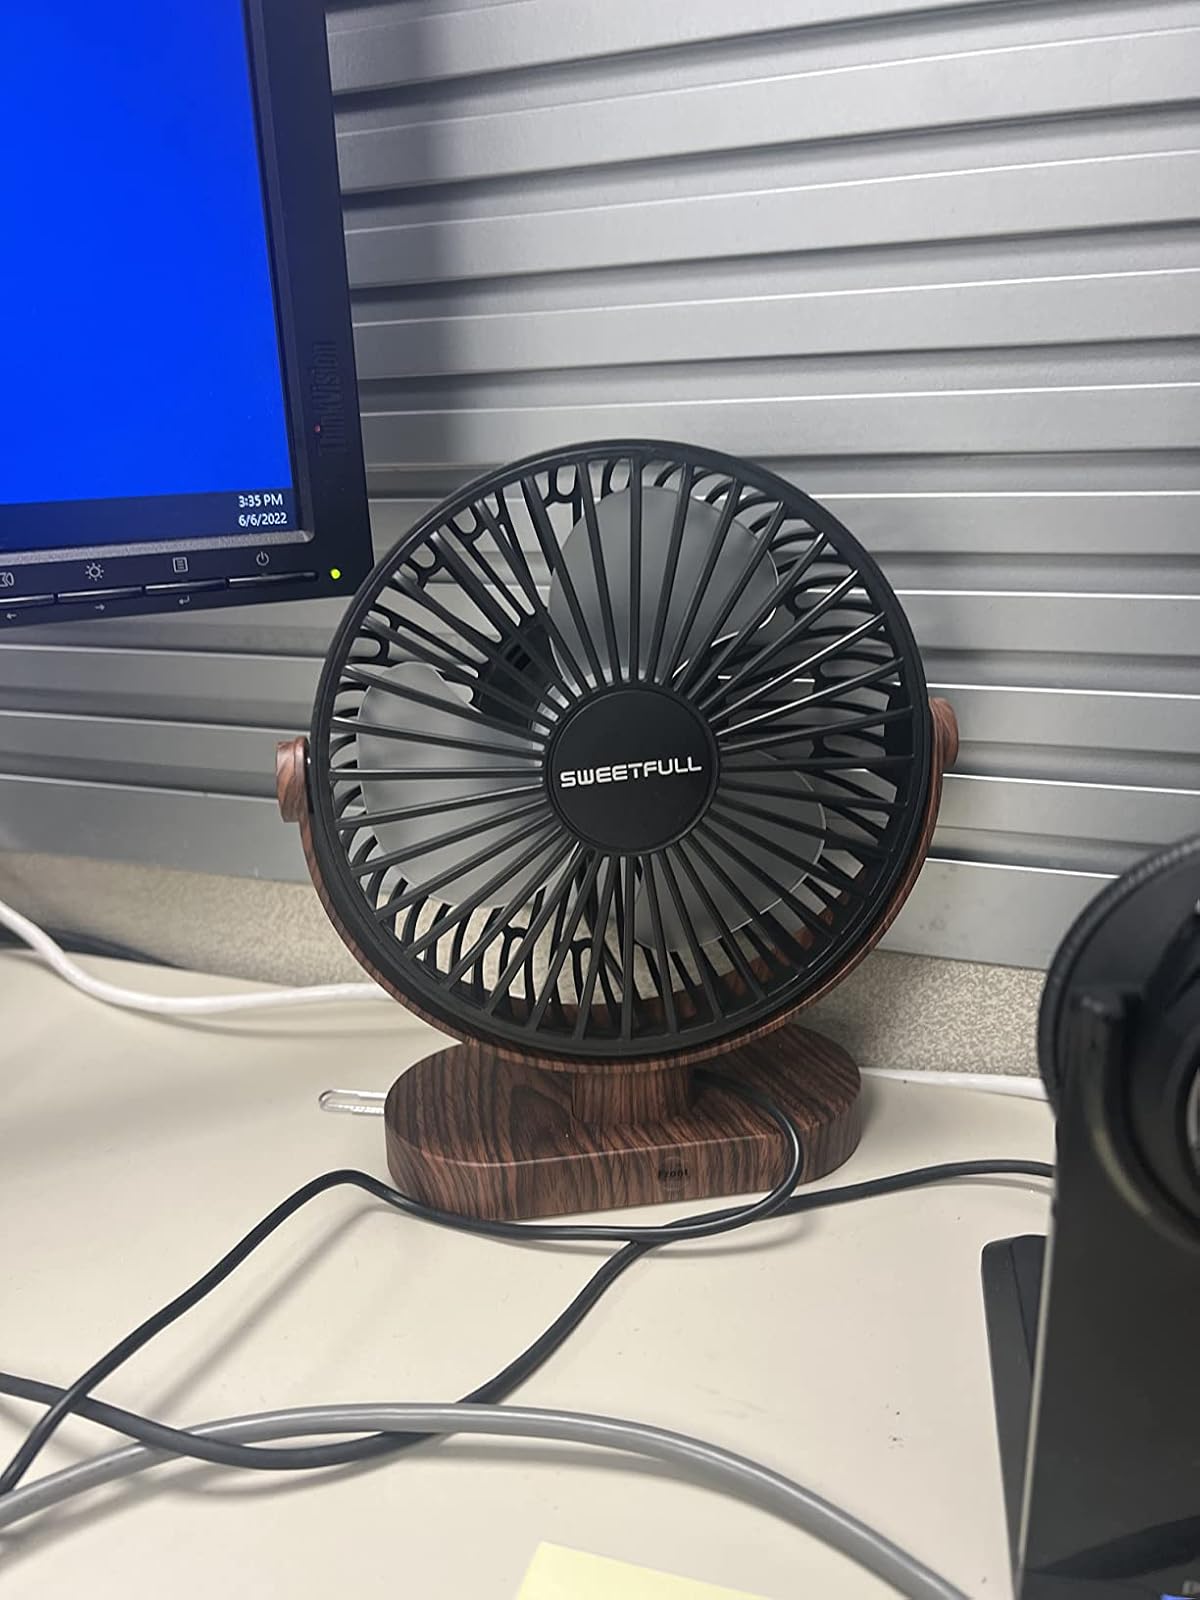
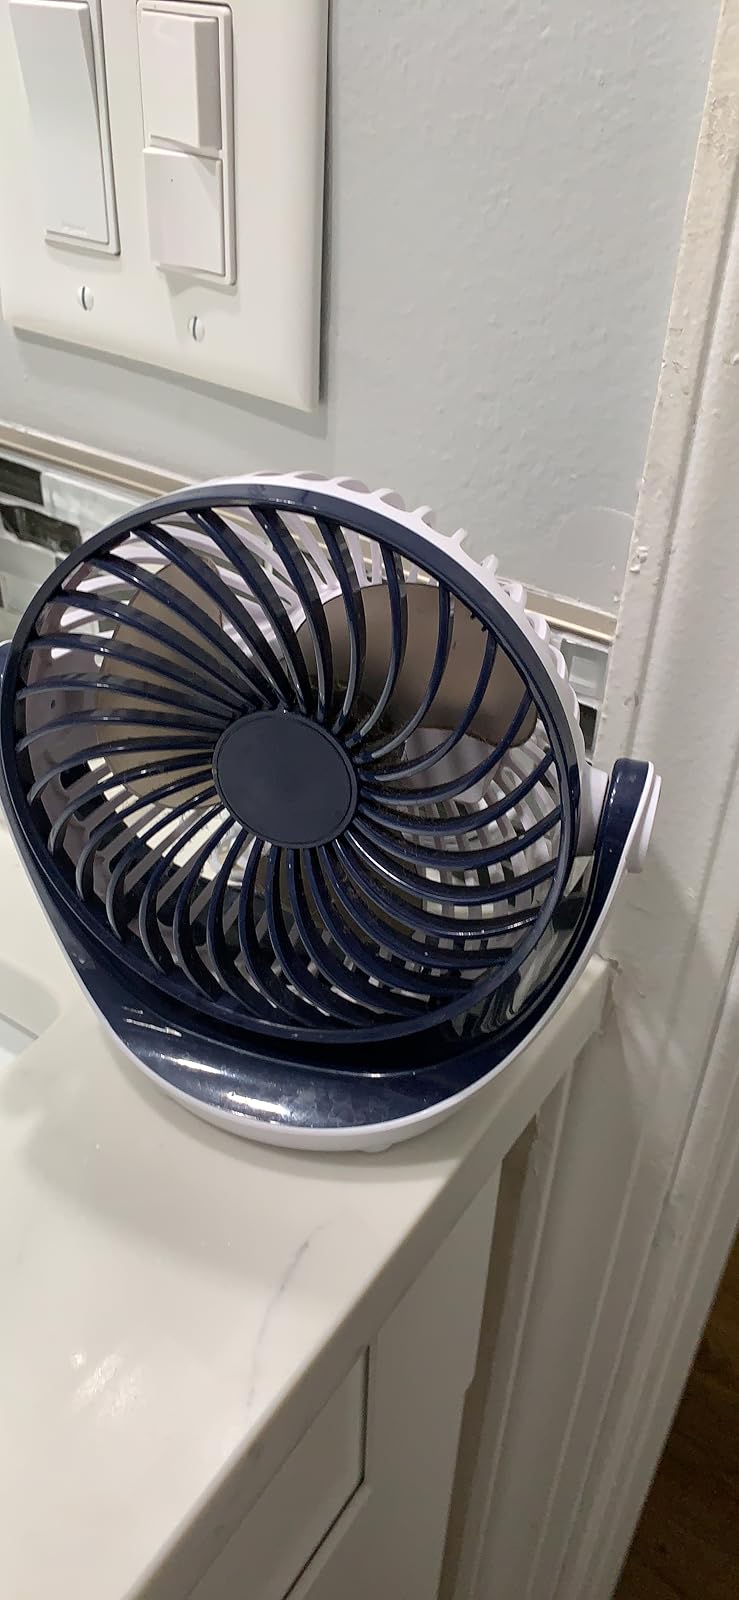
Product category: fan
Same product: no